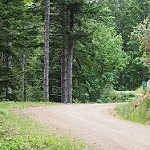
Scene: Outdoor